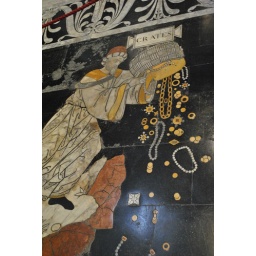
Inlayed Marble floor in the Siena Duomo. It looks so much like gold, and yet is just yellow marble.